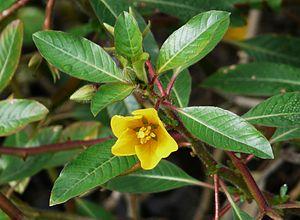
Jussie rampante (Ludwigia peploides subsp. montevidensis)
Ludwigia peploides est le nom scientifique de la Jussie rampante, souvent improprement nommée Jussie des marais, de la famille des Onagraceae, d'origine sud-américaine ou d'Australie.